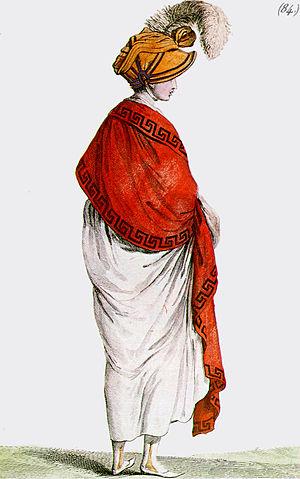
Le Journal des dames et des modes est l'une des premières revues de mode illustrées françaises, créée en 1797 par le libraire Sellèque, reprise en 1801 par Pierre Antoine Leboux de La Mésangère et disparue en 1839. Ce périodique a paru sous plusieurs noms : Journal des dames, Costumes parisiens, Journal des modes ou Journal des dames, Journal de la Mésangère et enfin Gazette des salons pour ses dernières parutions.